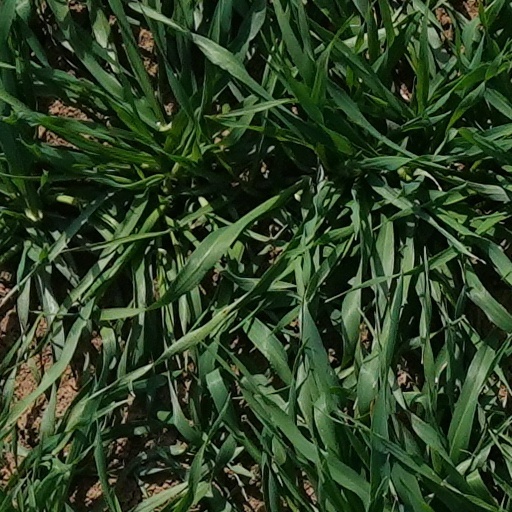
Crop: wheat